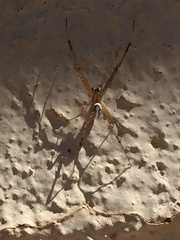
Species: Lactrodectus_hesperus